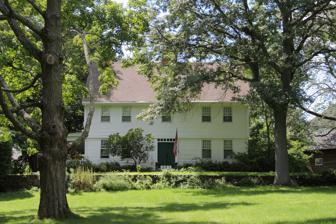
Building: Daniel Hosmer House
Country: United States of America
Year built: 1774
Historic house in Connecticut, United States United States historic place Daniel Hosmer House U.S. National Register of Historic Places Show map of Connecticut Show map of the United States Location 253 North Main Street, West Hartford, Connecticut Coordinates 41°46′44″N 72°44′50″W / 41.77889°N 72.74722°W / 41.77889; -72.74722 Area 0.7 acres (0.28 ha) Built 1774 ( 1774 ) Architect Hosmer, Daniel Architectural style Colonial, Center Chimney Colonial MPS Eighteenth-Century Houses of West Hartford TR NRHP reference No. 86001985 Added to NRHP September 10, 1986 The Daniel Hosmer House is a historic house at 253 North Main Street in West Hartford , Connecticut .  Built about 1774, it is one of the town's small number of surviving 18th-century buildings, and is a well-preserved example of a Georgian farmhouse.  The house was listed on the National Register of Historic Places on September 10, 1986. Description and history The Daniel Hosmer House is located in central West Hartford, at the southwest corner of North Main Street and Asylum Avenue, both of which are busy through streets.  It is set well back, facing North Main Street, with a low brownstone retaining wall marking a probable early route of the road.  It is a 2 + 1 ⁄ 2 -story wood-frame structure, with a side-gable roof, central chimney, and clapboarded exterior.  Its main facade is five bays wide, with a centered doorway, and overhanging second floor.  The doorway is topped by a six-light transom window and flanked by simply-decorated molding.  A single-story ell extends to the rear of the main block. This house was probably built by Daniel Hosmer in 1774, around the time of his marriage, on land belonging to his family.  Hosmer was the grandson of Stephen Hosmer, one of West Hartford's first settlers.  The area was at the time farmland, and was sold by Hosmer in 1788. The property included a number of farm outbuildings when it was listed on the National Register in 1986; these have since been demolished. See also National Register of Historic Places listings in West Hartford, Connecticut References